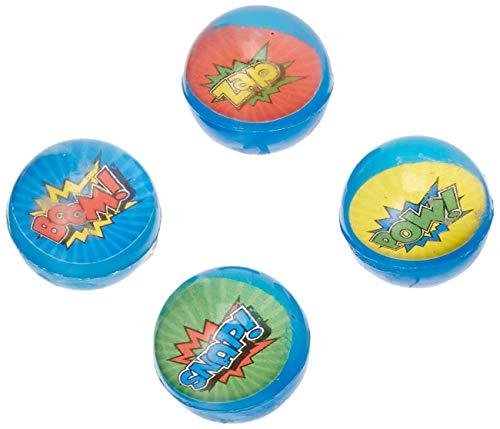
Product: Assorted Super Hero Comic Book Design Super Hi High Bounce Rubber Balls (12)
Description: Comic Book Super Hero Theme Rubber Ball Design.
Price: $8.97
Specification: Product Dimensions:         5.8 x 3.2 x 2 inches ; 5.6 ounces    |Shipping Weight: 5.6 ounces (View shipping rates and policies)|ASIN: B01NAPIT5K|UPC: 049392293188|Item model number: GS841-12